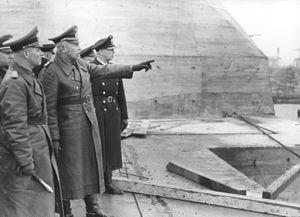
La base pour sous-marins de Saint-Nazaire est l'une des cinq bases construites sur la façade Atlantique au cours de la Seconde Guerre mondiale à Saint-Nazaire par l'Allemagne nazie qui occupait la France. Elle sert de port d'attache à la 6. et 7. Unterseebootsflottille.
Wilhelm Fahrmbacher est un General der Artillerie allemand qui a servi dans la Heer au sein de la Wehrmacht pendant la Seconde Guerre mondiale.